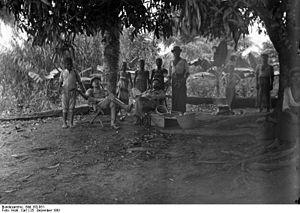
Les Bassa sont un peuple bantou d'Afrique centrale vivant au Cameroun, dans les régions du Centre, du Littoral et du Sud. On les retrouve dans les départements du Nyong-et-Kéllé, de la Sanaga-Maritime, du Nkam, du Wouri et de l'Océan. Plusieurs ethnies du Cameroun sont liées aux Bassa, il s'agit des Yambassa, des Yabakalag, des Balimba, des Yassoukou, des Pongo, des Abo et des Mbo. Le peuple Bassa est considéré de nos jours comme étant basé essentiellement au Cameroun et originaire de Ngog Lituba. Plusieurs sous-groupes se sont constitués depuis leur départ de ce lieu mythique. Ce peuple possède un caractère composite.
Le Cameroun allemand ou Kamerun est une colonie allemande établie en Afrique centrale de 1884 à 1916.
Le caféier vient de la province de Kaffa, en Éthiopie. Sa culture se répand dans l'Arabie voisine, où sa popularité a profité de la prohibition de l'alcool par l'islam. Appelé K'hawah, qui signifie « revigorant », sa rareté l'a rendu très cher en Europe jusqu'au premier tiers du XVIIIᵉ siècle. Puis sa culture déferle en quatre vagues, Java des années 1720, La Réunion des années 1730-1740, le Suriname des années 1750-1770 et Saint-Domingue des années 1770-1780.
Le Mungo est un fleuve du Cameroun qui draine des montagnes aux volcans actifs et éteints du sud ouest de la ligne du Cameroun.